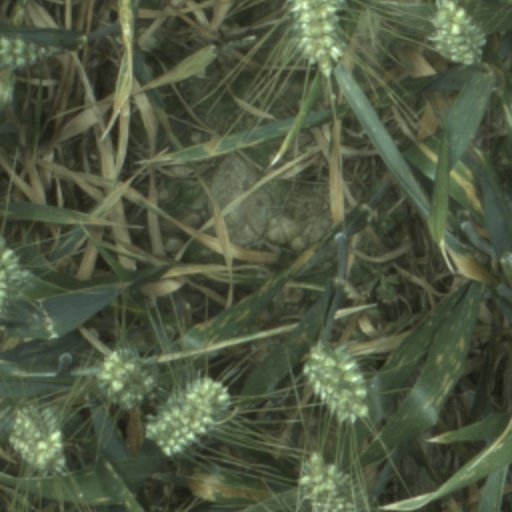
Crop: wheat